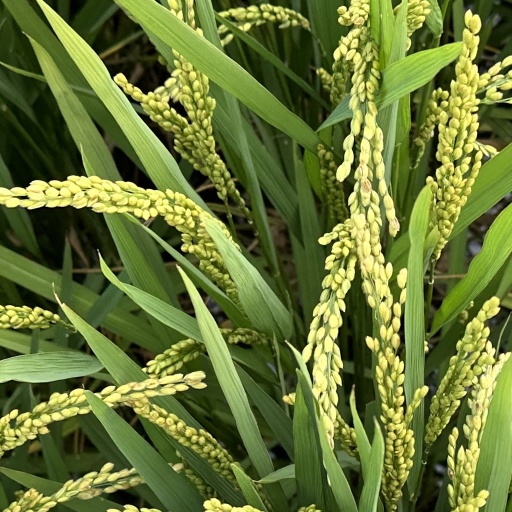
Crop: rice